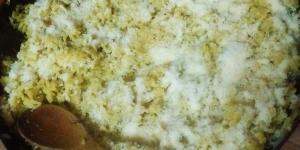
arroz amarillo